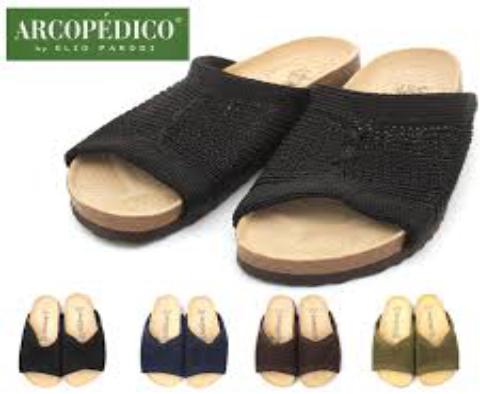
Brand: Arcopedico
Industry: Clothes